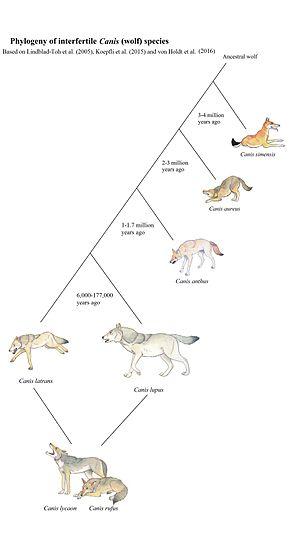
Cosmos : Une odyssée à travers l'univers est une série télévisée documentaire américaine animée par Neil deGrasse Tyson. Il s'agit de la suite de la série des années 1980 Cosmos: A Personal Voyage, animée par Carl Sagan. Elle est produite par Seth MacFarlane et Ann Druyan, veuve de Sagan.